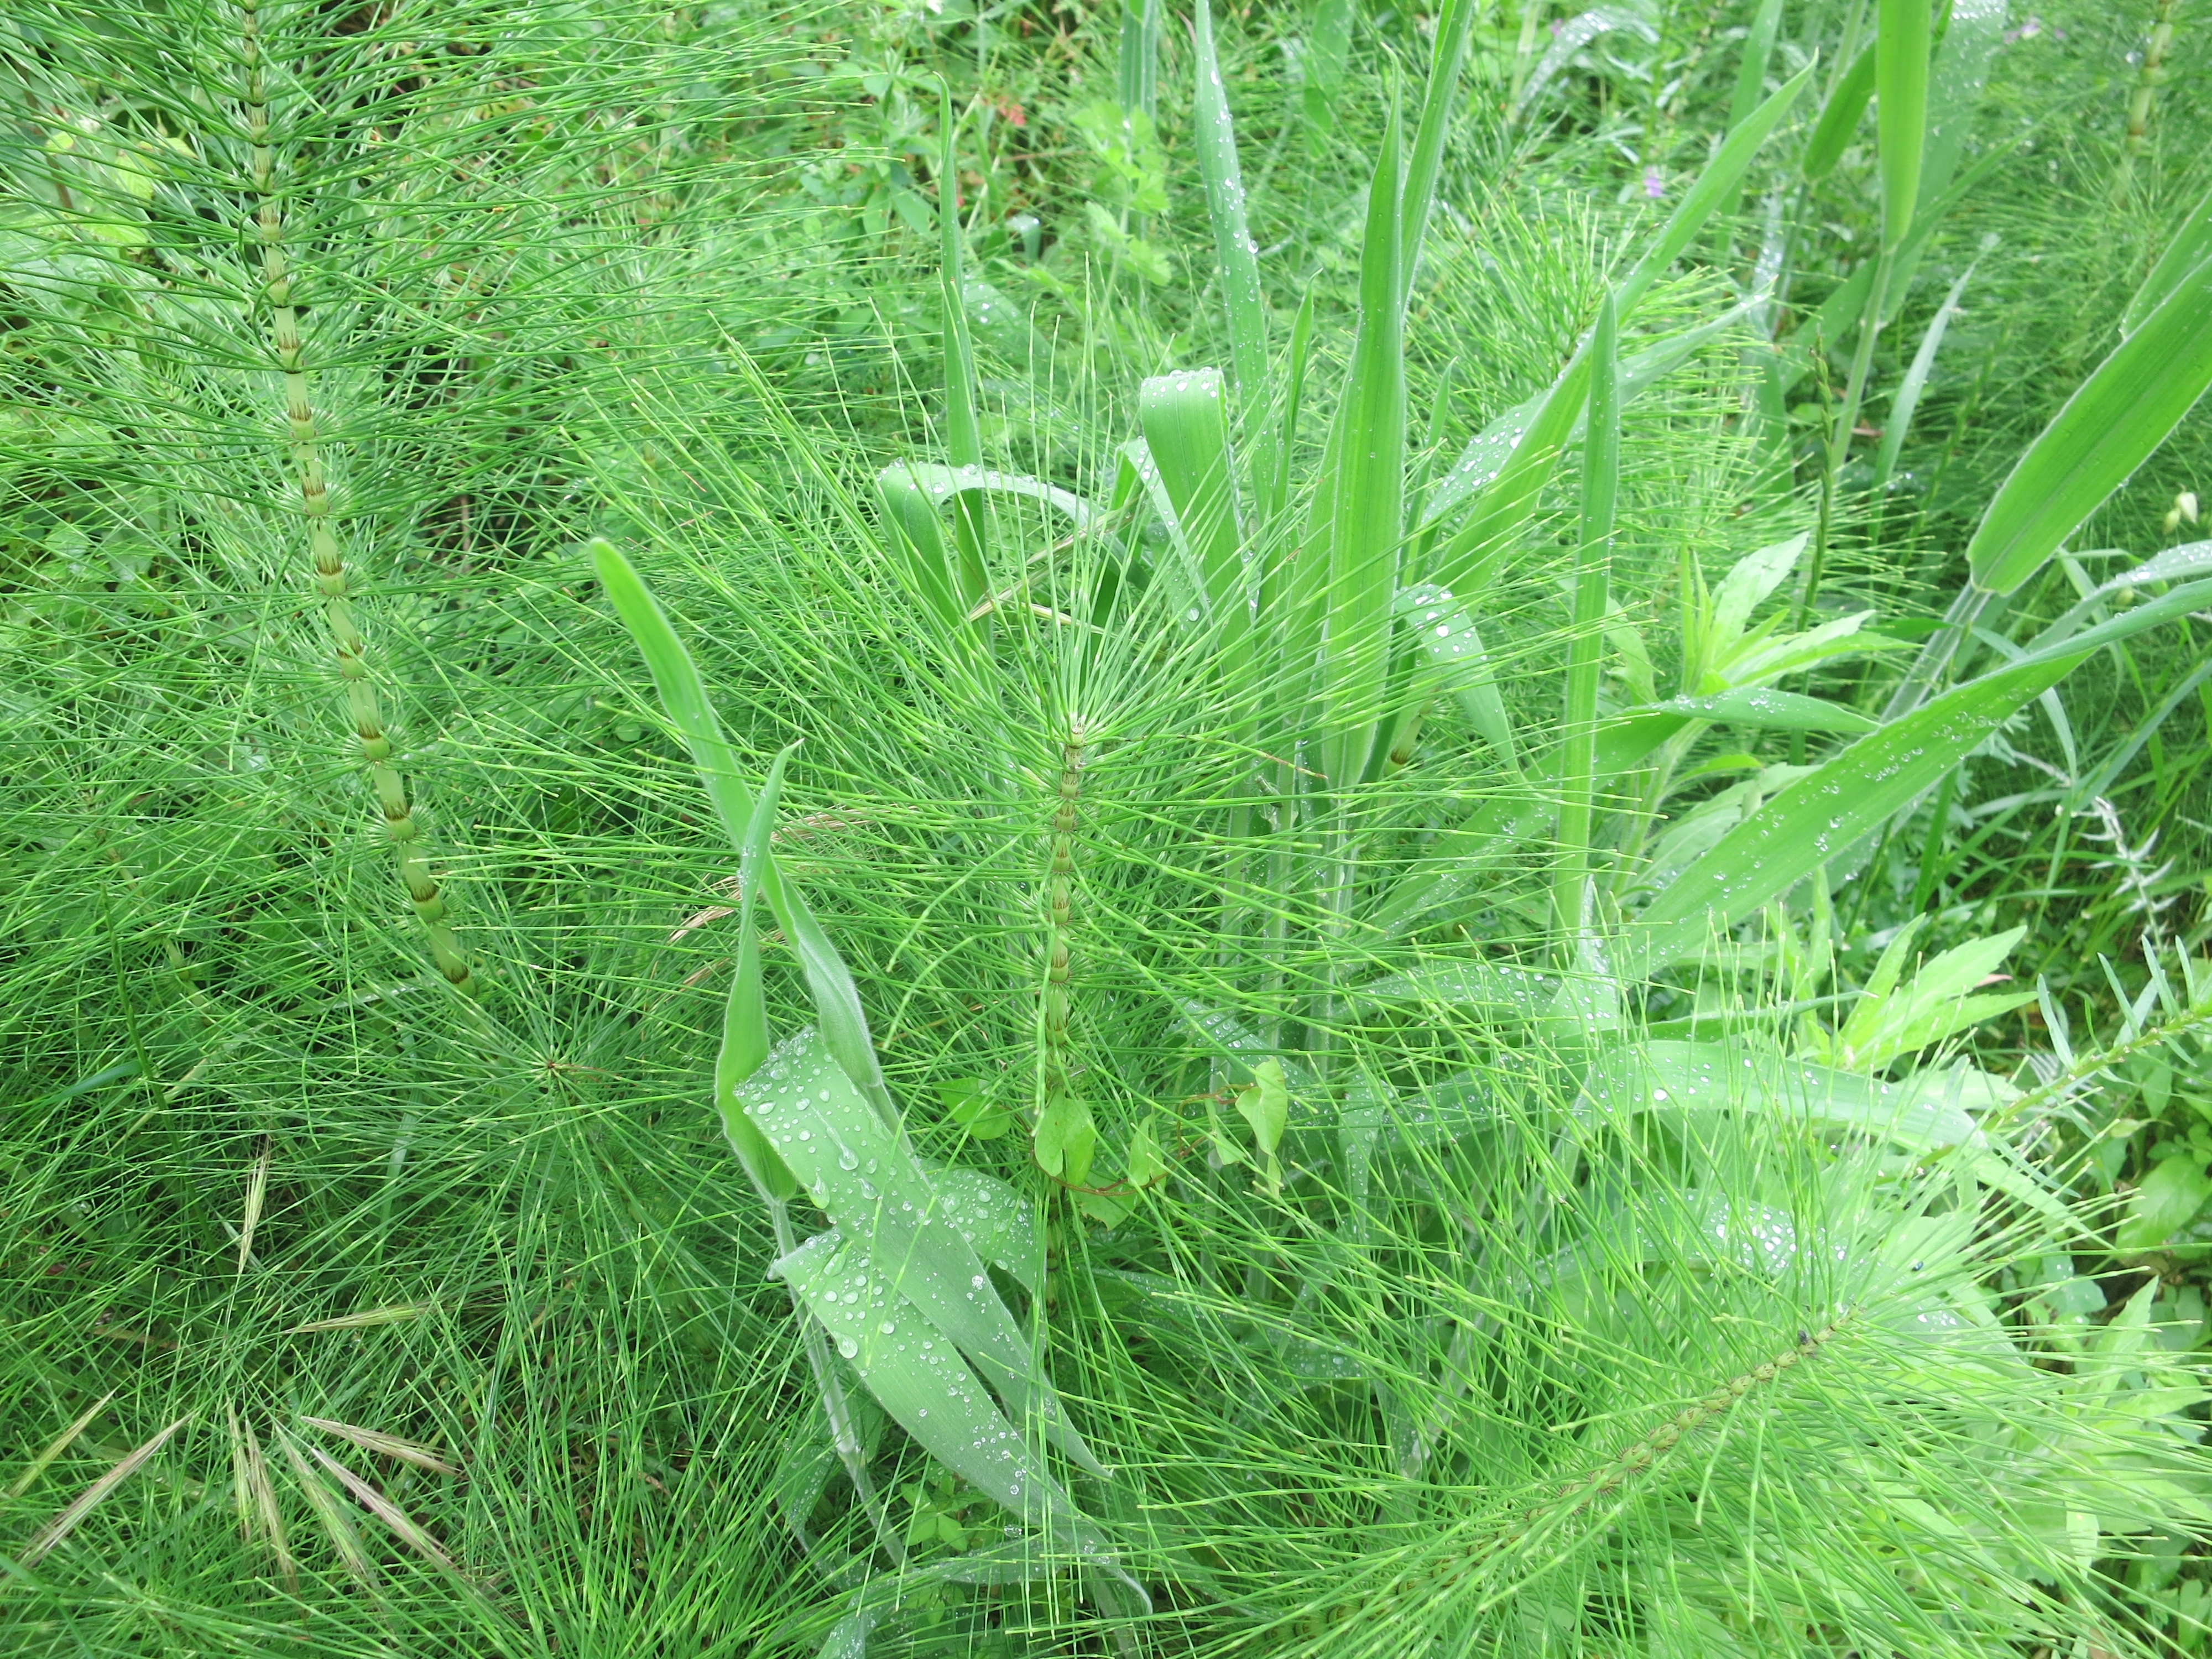
grass, plant, meadow, flower, green, herb, botany, ponytail, ecosystem, horsetail, flowering plant, daisy family, field horsetail, cat wedel, schaftheu, pfannebutzer, abrasive herb, grass family, land plant, ferns and horsetails, horsetail family, ostrich fern, equisetum arvense, sphenopsida